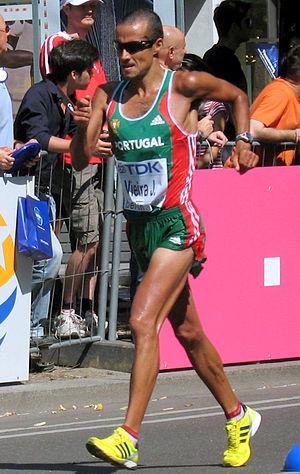
João Paulo Garcia Vieira, né le 20 février 1976 à Portimão, est un athlète portugais spécialiste de la marche athlétique, plus spécialement de l'épreuve des 20 km, évoluant dans le club du Sporting Clube de Portugal.